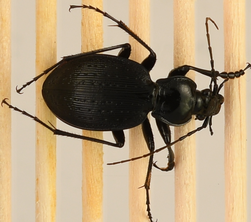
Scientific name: Carabus goryi
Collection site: Great Smoky Mountains National Park NEON (GRSM), plot GRSM_020